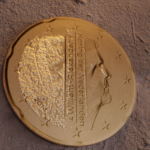
Coin value: 20cents
Country: nl
Edition: 20cen